Arthur Griffin (photographer)

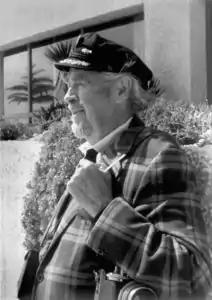

In the 1920s, he trained as an illustrator. In 1929, he became interested in photography, from the mid-1930s he became a staff photographer for "The Boston Globe" newspaper, then for "Life" and "Time" magazines. He became one of the first photographers in New England to take color photographs - in the 1930s, a color landscape photograph of Griffin was the first to be published in a separate tab for "The Saturday Evening Post". At the same time, the first color photo portrait of the then extremely popular baseball player Ted Williams from the Boston Red Sox club appeared in "Life".